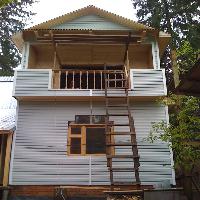
Weather: cloudy or overcast